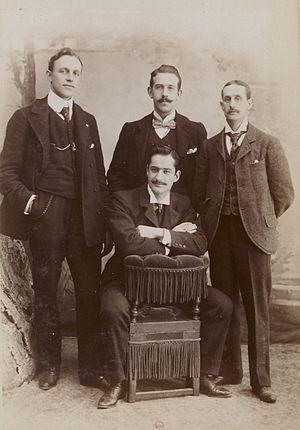
Victor Breyer, né le 27 septembre 1869 à Southwold au Royaume-Uni, et mort le 20 février 1960 à Montmorency, est un journaliste sportif français. Il était - en plus d'Henri Desgrange et Robert Coquelle - pendant des décennies l'un des responsables de cyclisme les plus prolifiques et créatifs en Franceet a été impliqué dans la boxe. Victor Breyer a d'abord été un employé du magazine de cyclisme français Le Vélo.